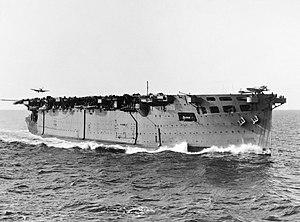
L' Opération White était une tentative britannique d'envoyer en renfort 14 avions de chasse à la garnison de Malte : 12 Hawker Hurricane et 2 bombardiers en piqué Blackburn B-24 Skua, à partir de l'ancien porte-avions HMS Argus le 17 novembre 1940. Cette mission du Club Run a été contrariée par la présence de la flotte italienne en mer, ce qui a provoqué un décollage prématuré des chasseurs par mauvais temps, de sorte que seuls cinq appareils ont atteint Malte.